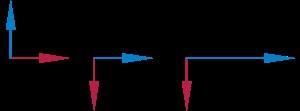
En mathématiques, un groupe est une des structures algébriques fondamentales de l'algèbre générale. C'est un ensemble muni d'une loi de composition interne associative admettant un élément neutre et, pour chaque élément de l'ensemble, un élément symétrique.